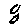
Label: 8